Volvo L3314

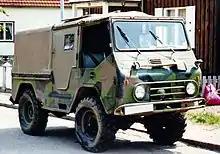
A 1963 Volvo L3314A (ex Swedish armed forces)

The L3314SU was adopted by the Swedish Army in 1959 as the "Personlastterrängbil 903" (Pltgb 903) and the L3314HT as the Pltgb 903B. The hard-top L3315 communications and command version was named the "Radiopersonterrängbil 9033" (Raptgb 9033). (The L3315 was soon nicknamed "Valp", meaning "puppy", from its clumsy looks.) The L3304 low profile open bodywork version was called the "Pansarvärnspjästerrängbil 9031" (Pvpjtgb 9031) and armed with a Pvpj 1110 90 mm recoil-less antitank gun. The Swedish Army also used a few half-cabs, designated the "Pansarvärnsrobotterrängbil 9032" (Pvrbtgb 9032) and fitted with a Bofors Bantam ATGM.